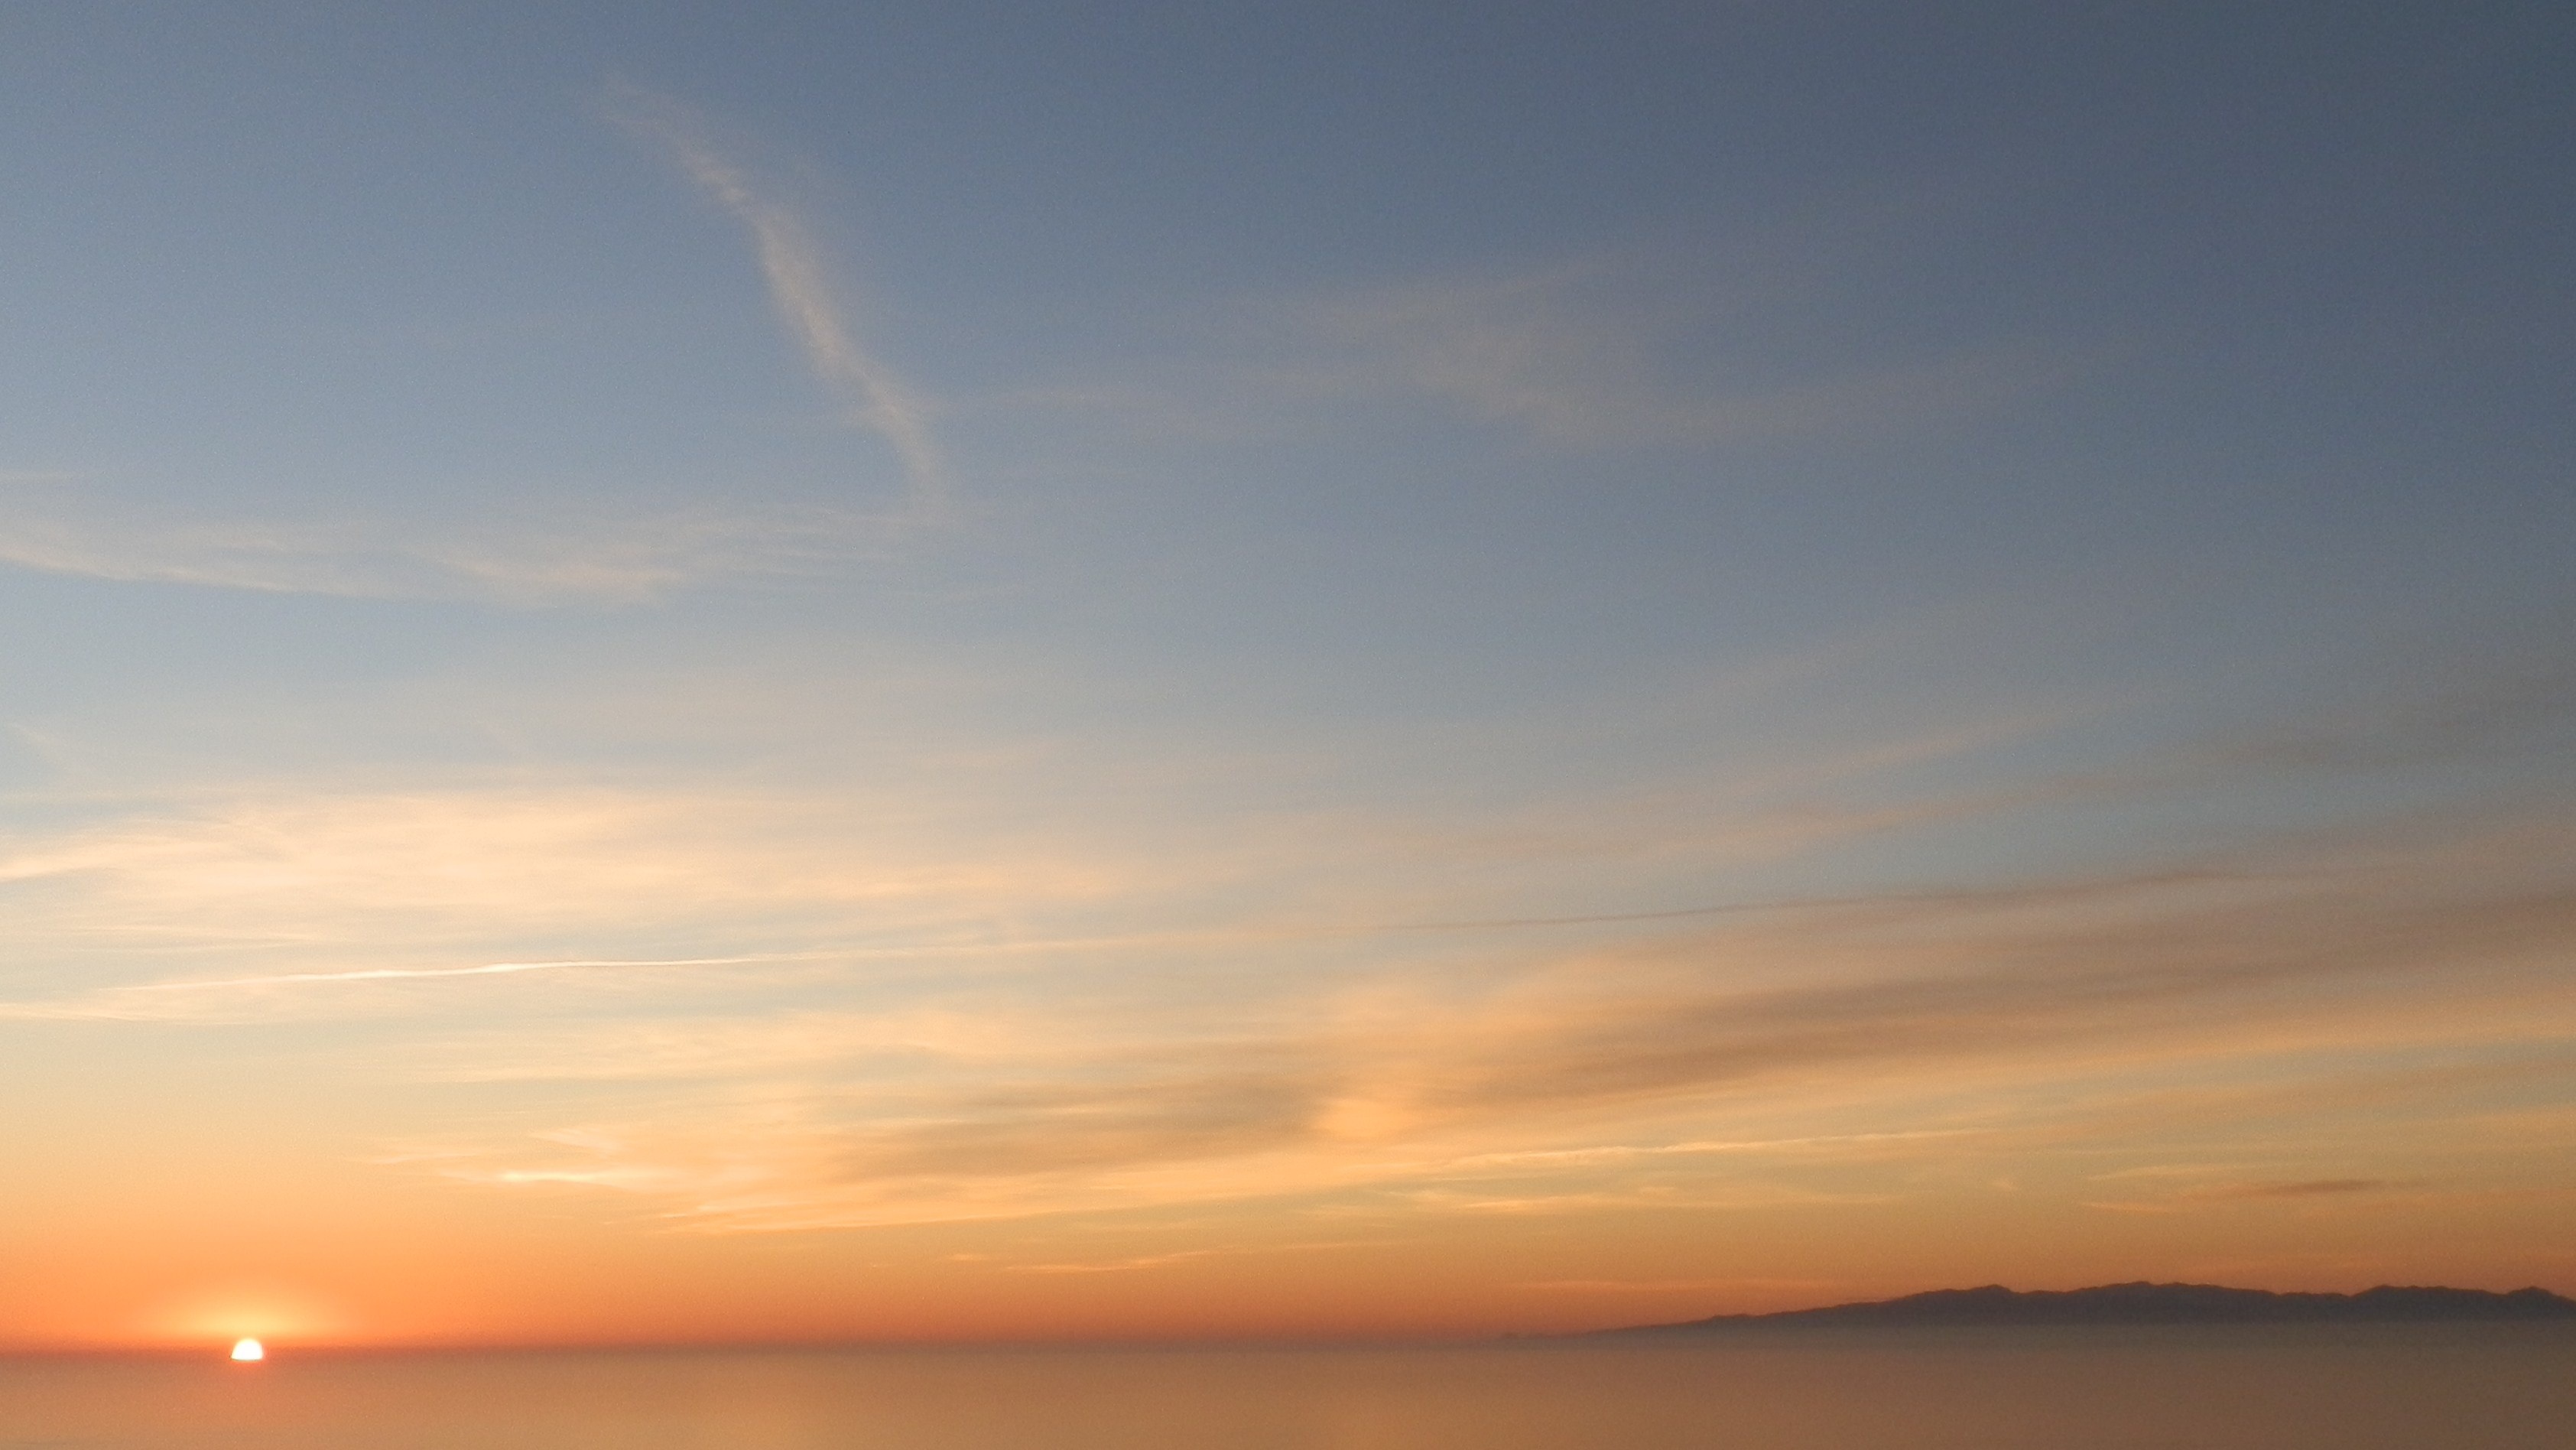
beach, landscape, sea, coast, water, ocean, horizon, cloud, sky, sun, sunrise, sunset, sunlight, morning, dawn, atmosphere, dusk, evening, island, clouds, this, gran canaria, afterglow, atlantic ocean